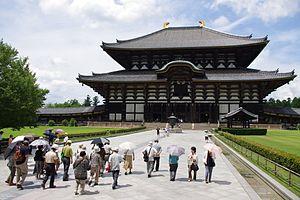
L’histoire du Japon commence avec le peuplement d'un groupe d'îles au sud-est de la péninsule coréenne, environ 100 000 ans av. J.-C. Les premières traces d'industrie, des pierres polies, remontent à 32 000 ans. Des poteries, parmi les plus anciennes de l'humanité, sont produites vers 13 000 ans avant notre ère lors de la période Jōmon, et comprennent les premières formes d'œuvres artistiques : les dogū. 400 ans avant notre ère sont introduites des technologies venant de Chine et de Corée comme la riziculture et la fonte du bronze et du fer.